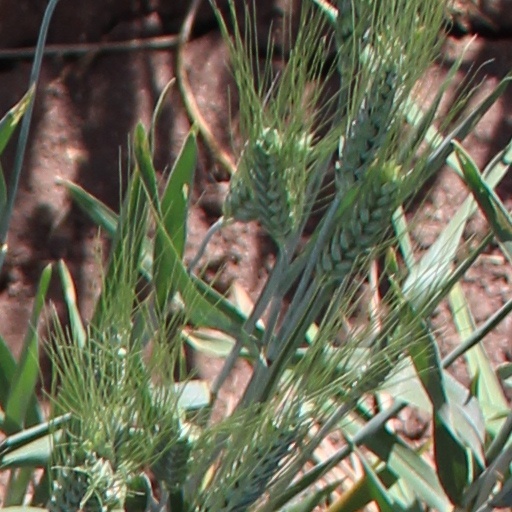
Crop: wheat